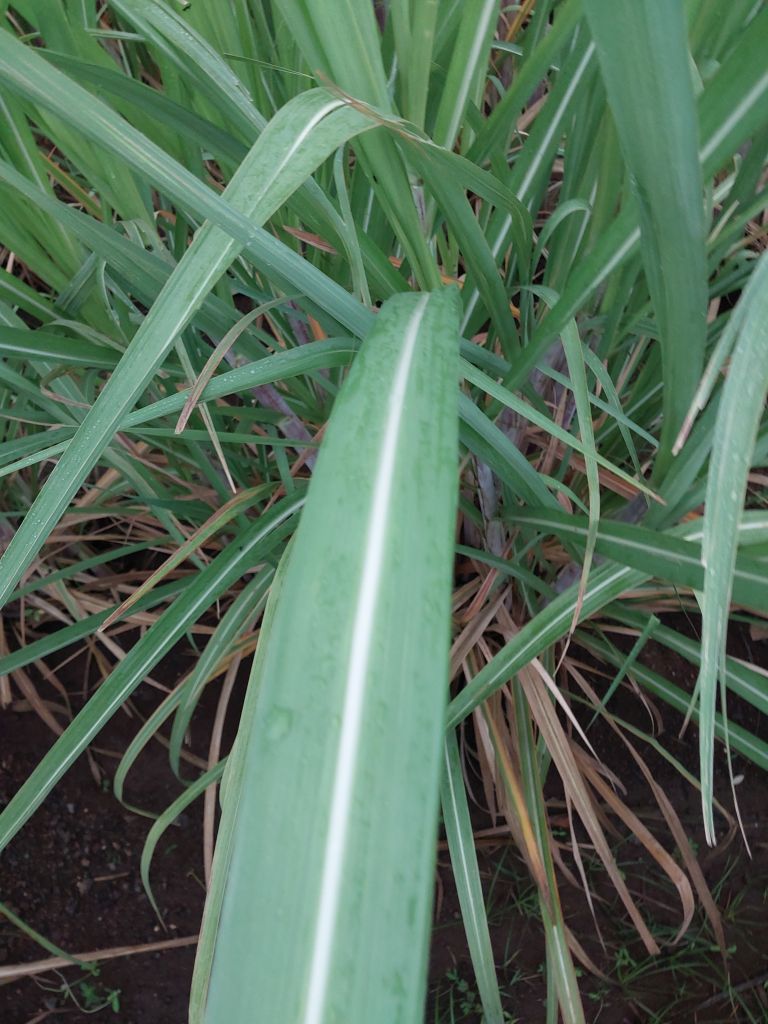
Label: Healthy